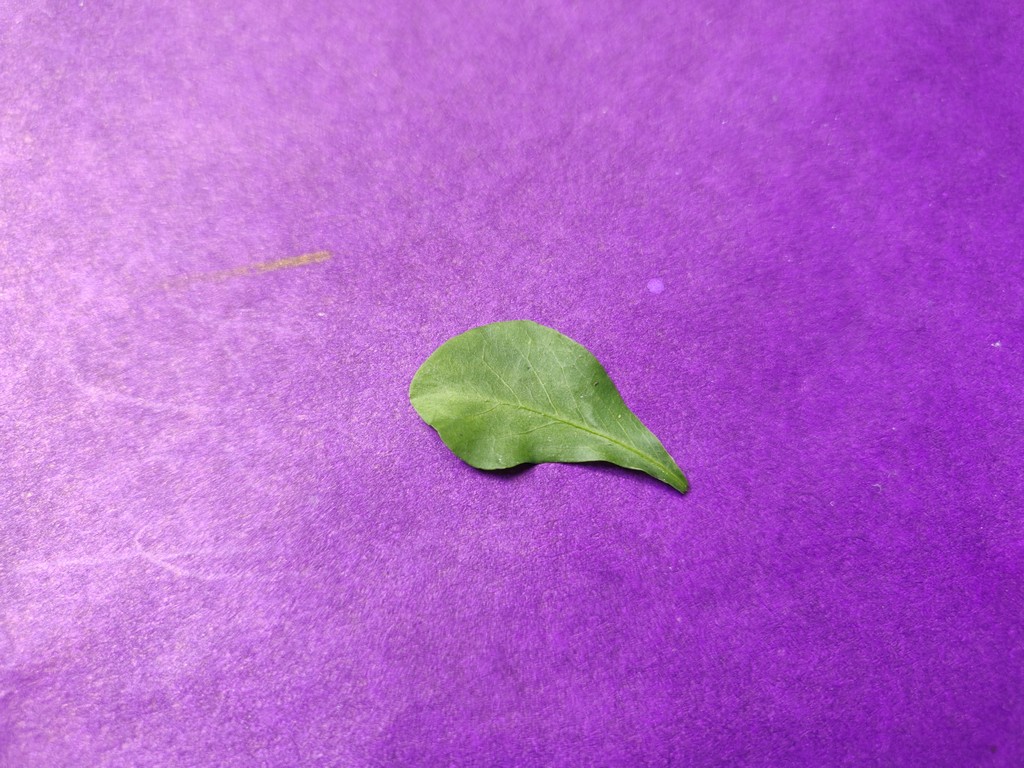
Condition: Healthy
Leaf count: single
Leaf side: front